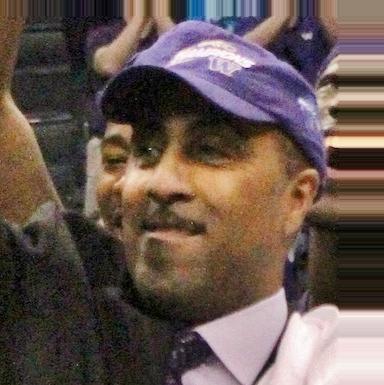
Age: 52